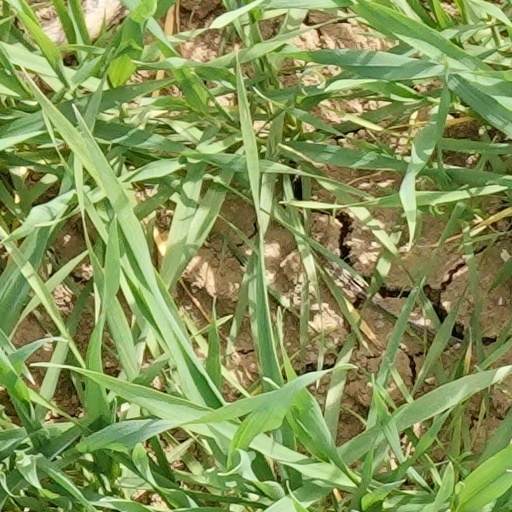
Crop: wheat